Death of a Vlogger

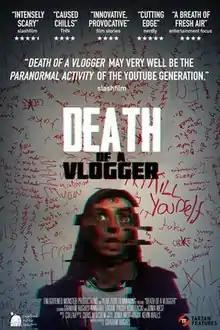

Death of a Vlogger is a 2019 Scottish horror/mystery found footage film, written and directed by Graham Hughes. The film premiered at the 2019 London FrightFest Film Festival.